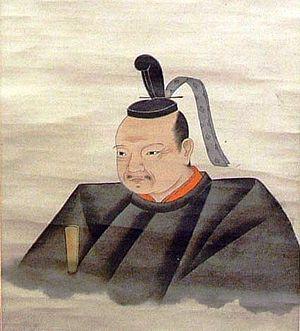
Kikkawa Motoharu est le deuxième fils de Mōri Motonari. Il participe activement à toutes les guerres du clan Mōri.